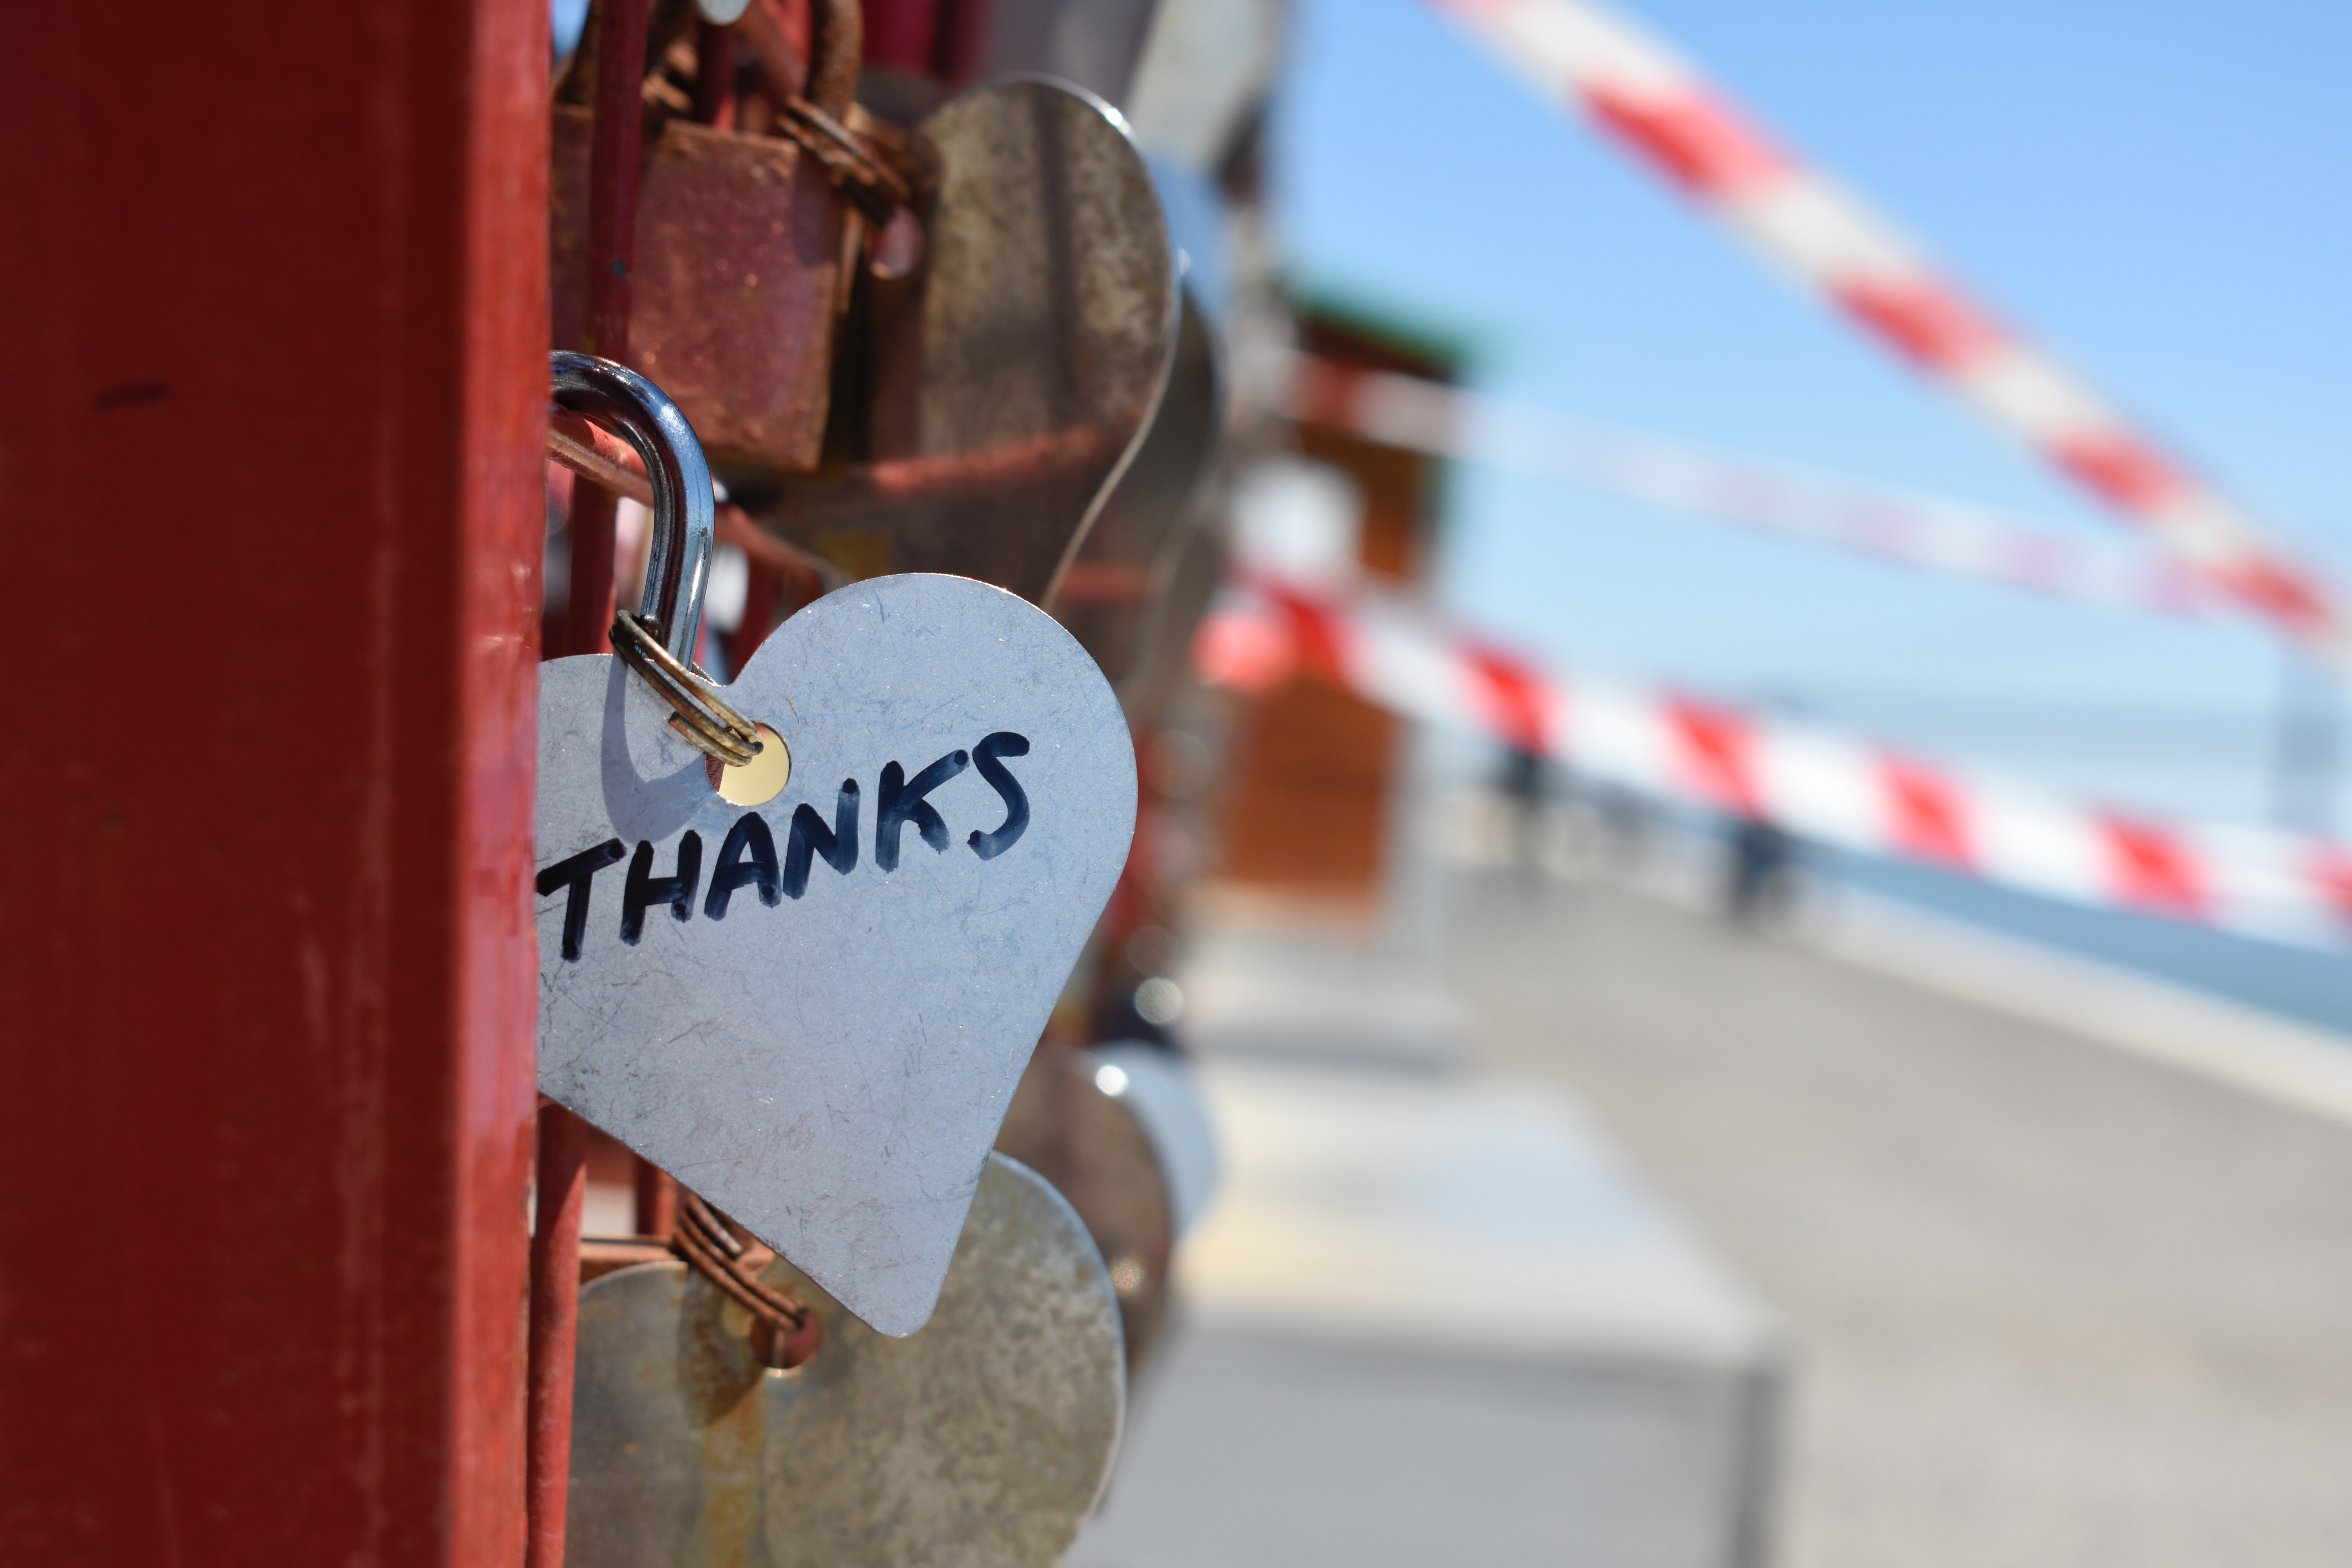
padlock, lock, love, heart, signage, sign, hardware accessory